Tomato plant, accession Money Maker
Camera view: tilt-top (135 deg); turntable rotation: 30 degrees
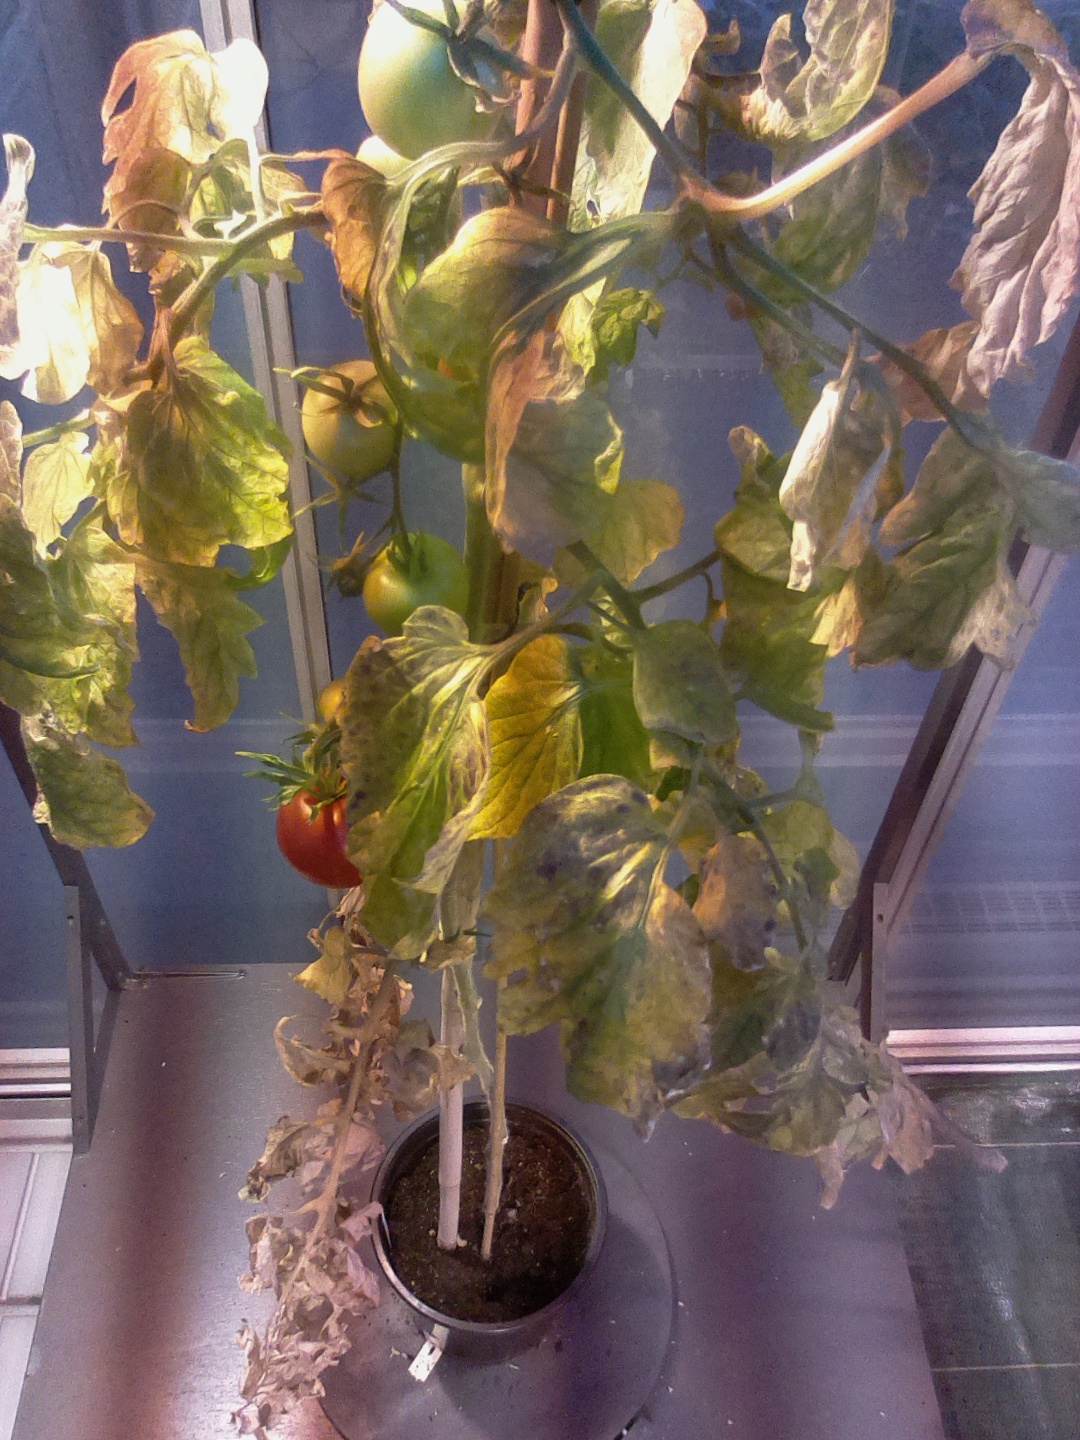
BBCH growth stage 83: 30%-40% of fruits show typical fully ripe color